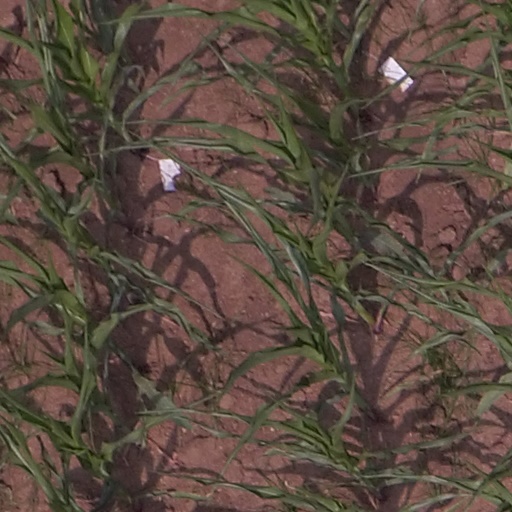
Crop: maize; corn